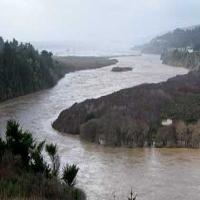
Weather: cloudy or overcast